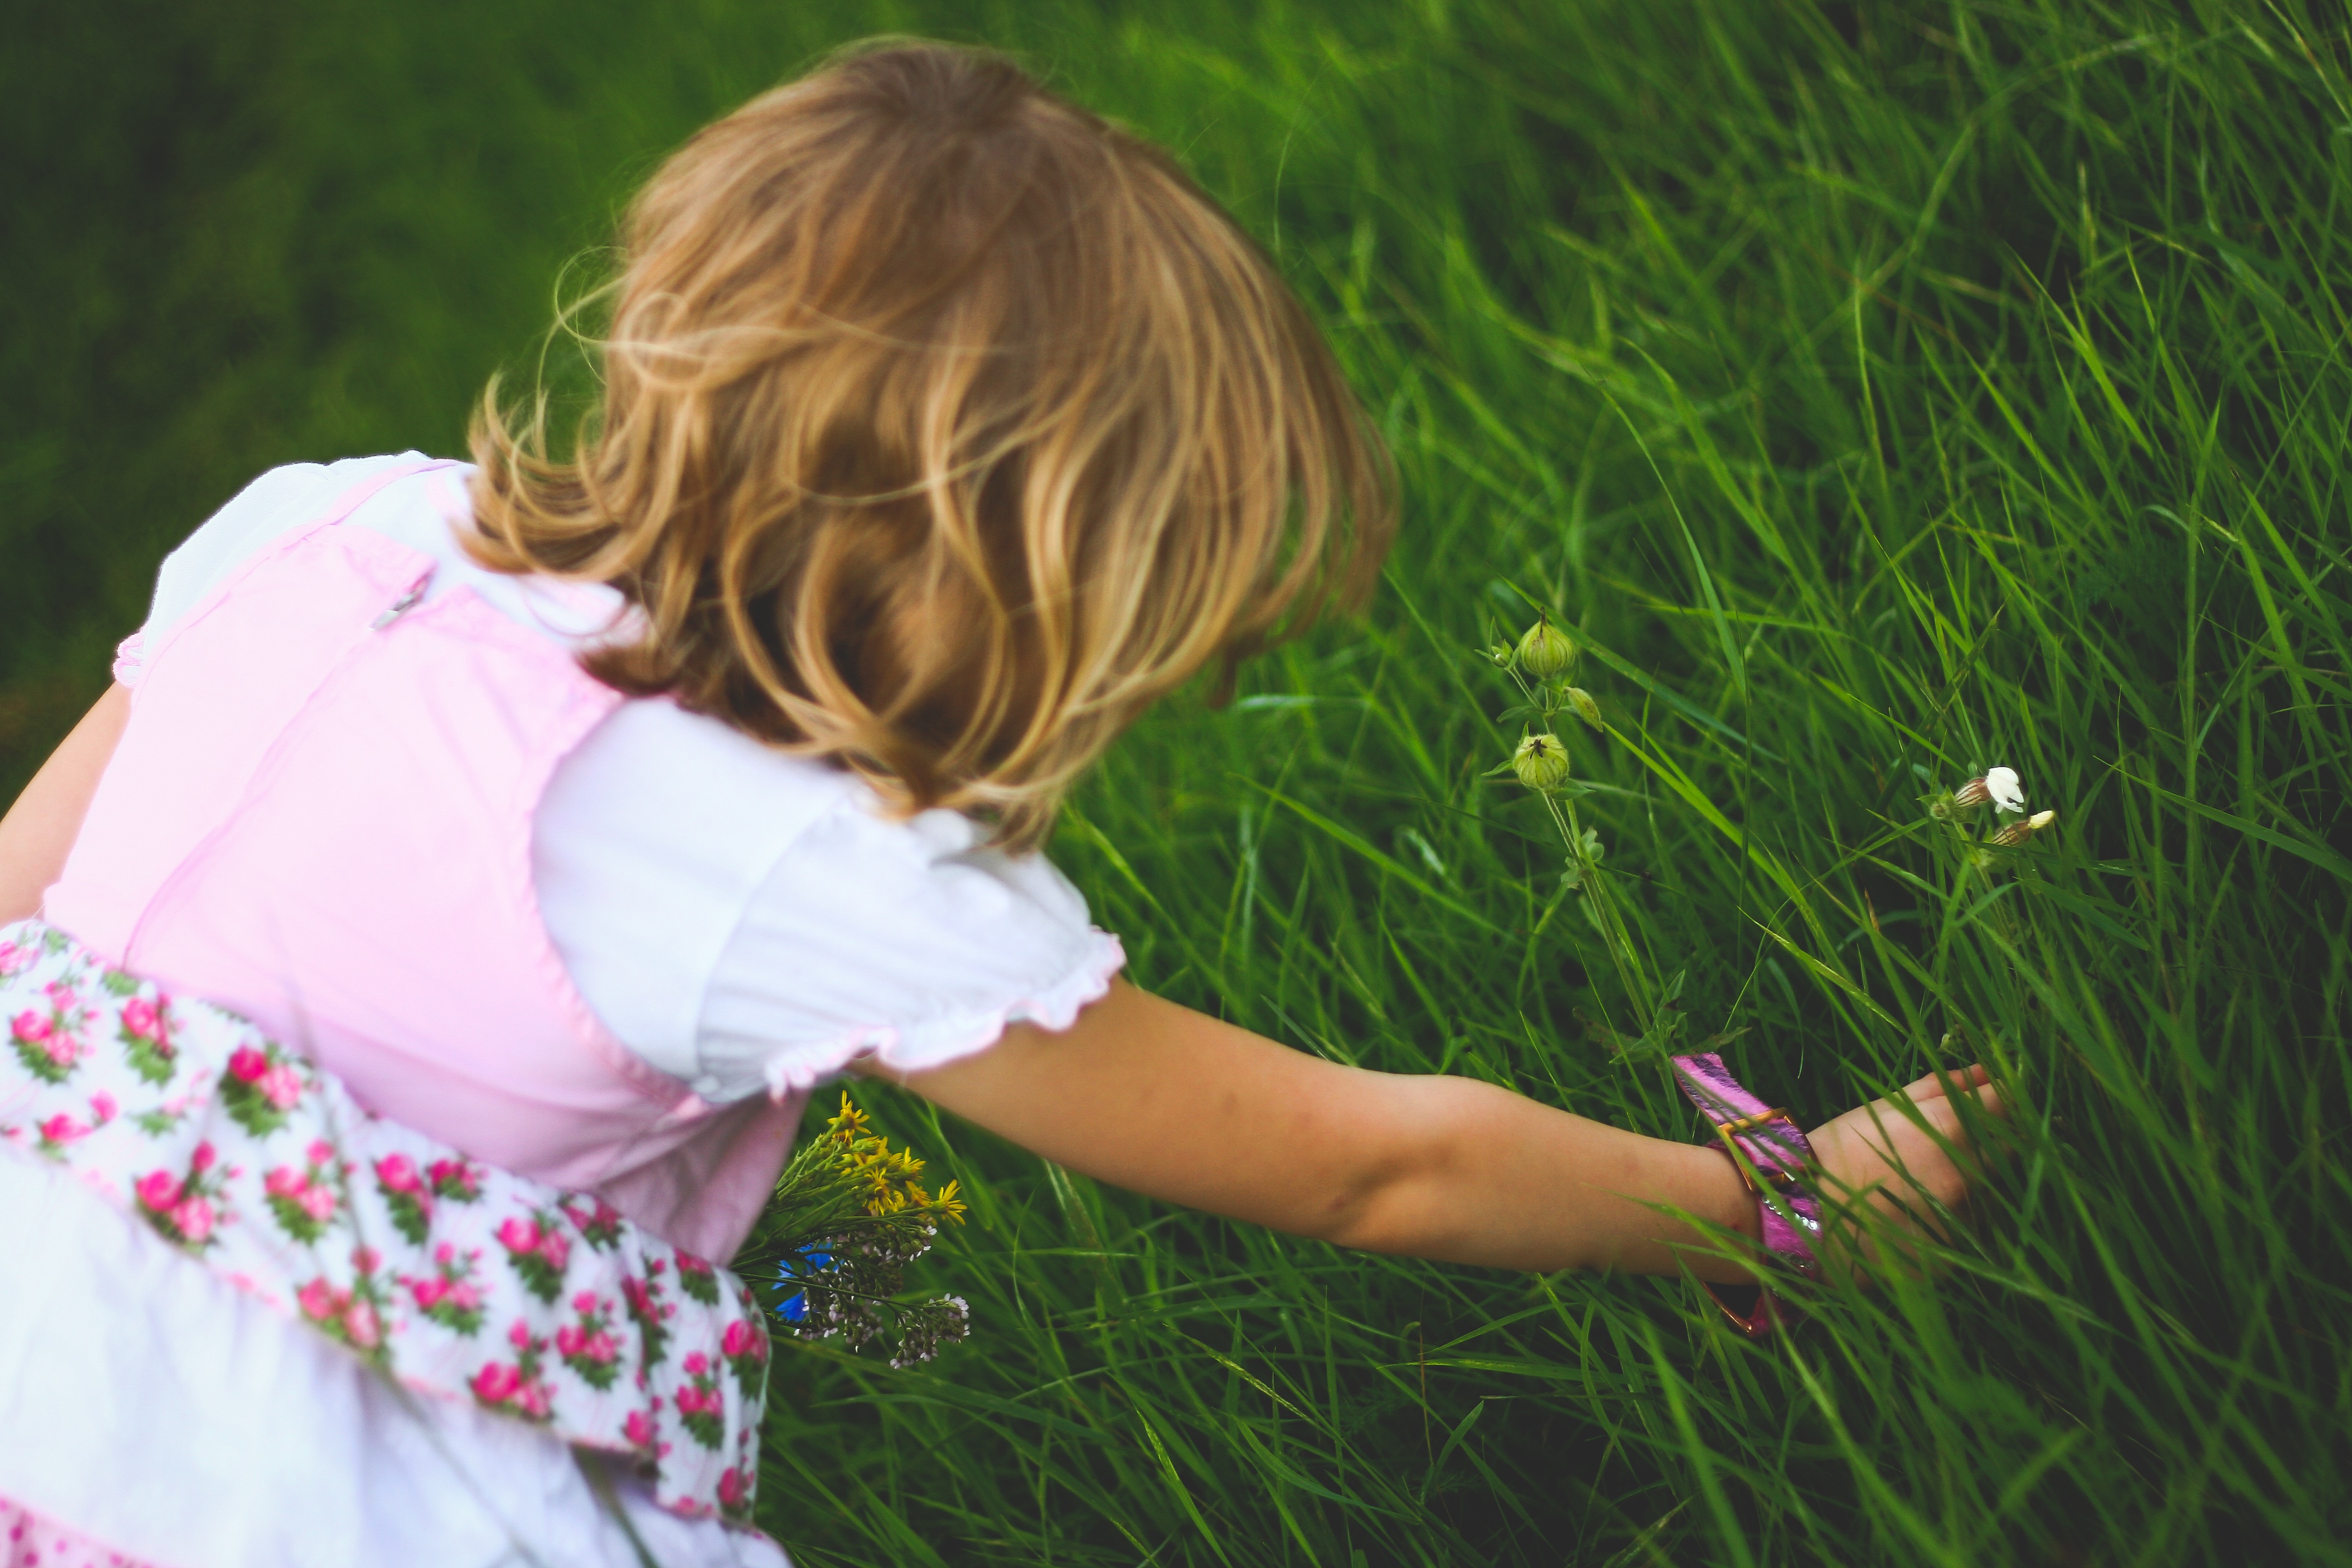
grass, person, people, girl, woman, lawn, meadow, play, flower, kid, summer, female, spring, park, child, playing, garden, lifestyle, flowers, toddler, little, day, break, blond, interaction, sense, grass family, breaks